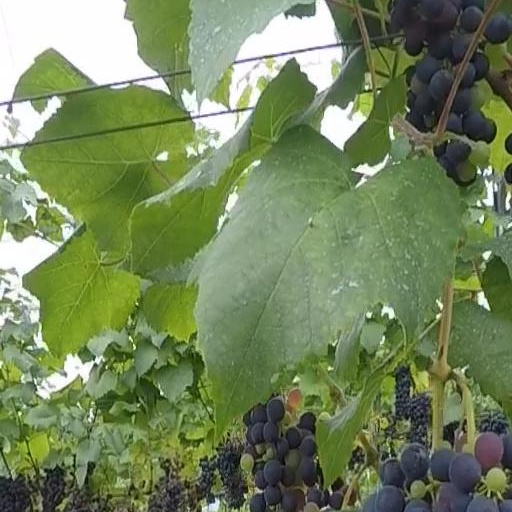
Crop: grape